Vance Farmhouse

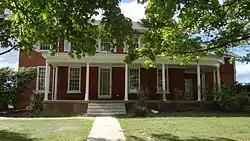

Vance Farmhouse, also known as Meeks Farmhouse, Dean's House, and Bicentennial House, is a historic home located on a West Virginia University farm at Morgantown, Monongalia County, West Virginia. The original section was built about 1854, and is a two-story, I-house form brick dwelling. The -story rear addition was built before 1900, and the two-story side addition on the northeast elevation was added in the 1930s. It features a wrap-around porch added sometime before 1900. The property was acquired for the West Virginia University Experiment Station in 1899. It housed the dean of the College of Agriculture from 1915 to 1957. During the United States Bicentennial in 1976, it was used as a showcase for exhibits on Monongalia County history. It has housed the West Virginia University Institute for the History of Technology and Industrial Archeology and is currently home to West Virginia University Press.